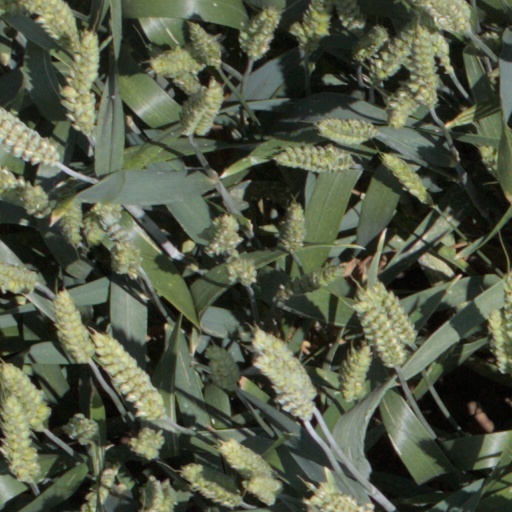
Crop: wheat